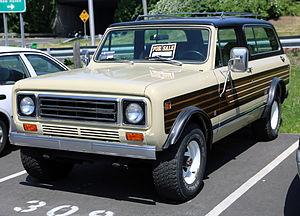
L’International Harvester Scout est un véhicule tout-terrain produit par le constructeur américain International Harvester de 1961 à 1980. Précurseur moins sophistiqué des futurs SUV, les Scout étaient des SUV ou pick-up 2 portes, habillés de carrosseries simple cabine à toit rigide ou capote, comportant aussi à l'origine un pare-brise rabattable. Fabriqué à Fort Wayne, il a été développé au départ pour concurrencer la Jeep.